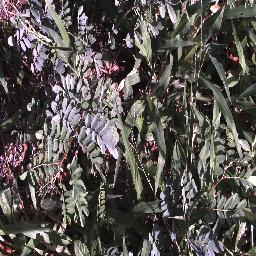
Label: negative